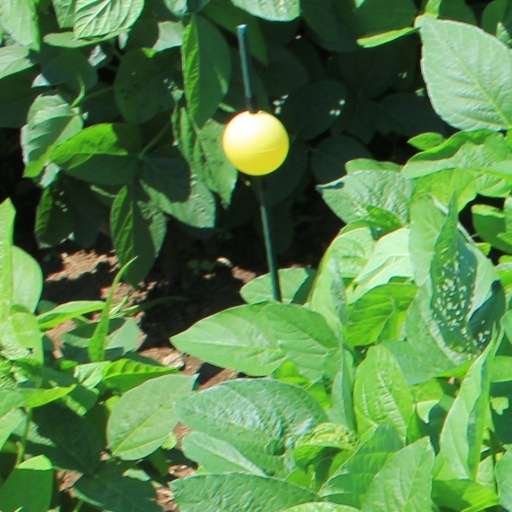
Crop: soybean